Søren Nielsen May

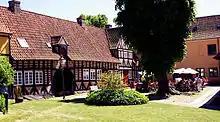
Søren Mays Gård in Klosterstræde 16, built 1669 for Søren May, and since 1919 seat of Holbæk Museum.

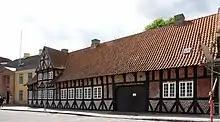
Søren Mays Gård

Søren Nielsen May (born in Helsingborg, died 16 September 1679 in Holbæk), also spelled Søren Nielsen Maj, was a Danish priest, who was parish priest and provost in Holbæk. He was an uncle of the statesman Peder Griffenfeld, Denmark-Norway's "de facto" ruler in the early 1670s.